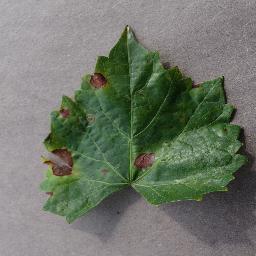
Label: Grape___Black_rot